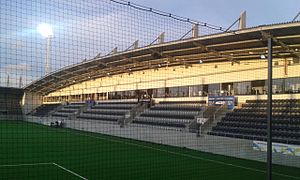
Gefle IF
Gefle IF's hjemmebane
Gefle IF er en svensk fodboldklub, der er beliggende i Gävle. Gefle er en gammel stavemåde for byens navn. Klubben blev dannet 5. december 1882 og spiller i øjeblikket i den første svenske liga, Allsvenskan. Gefle IF rykkede op fra Superettan i 2000.